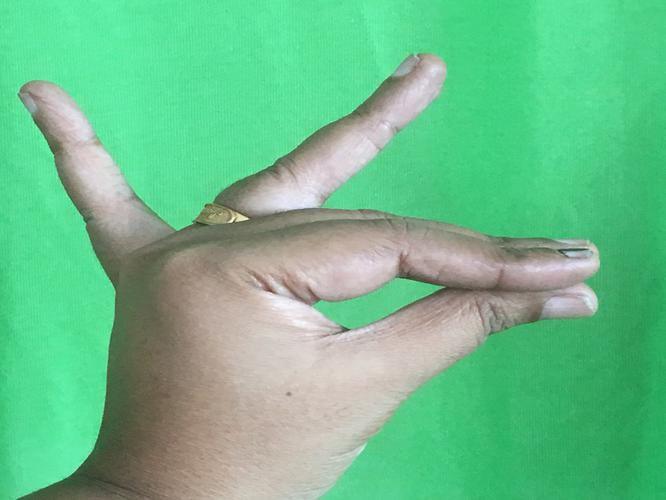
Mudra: Katakamukha_1
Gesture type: single_hand